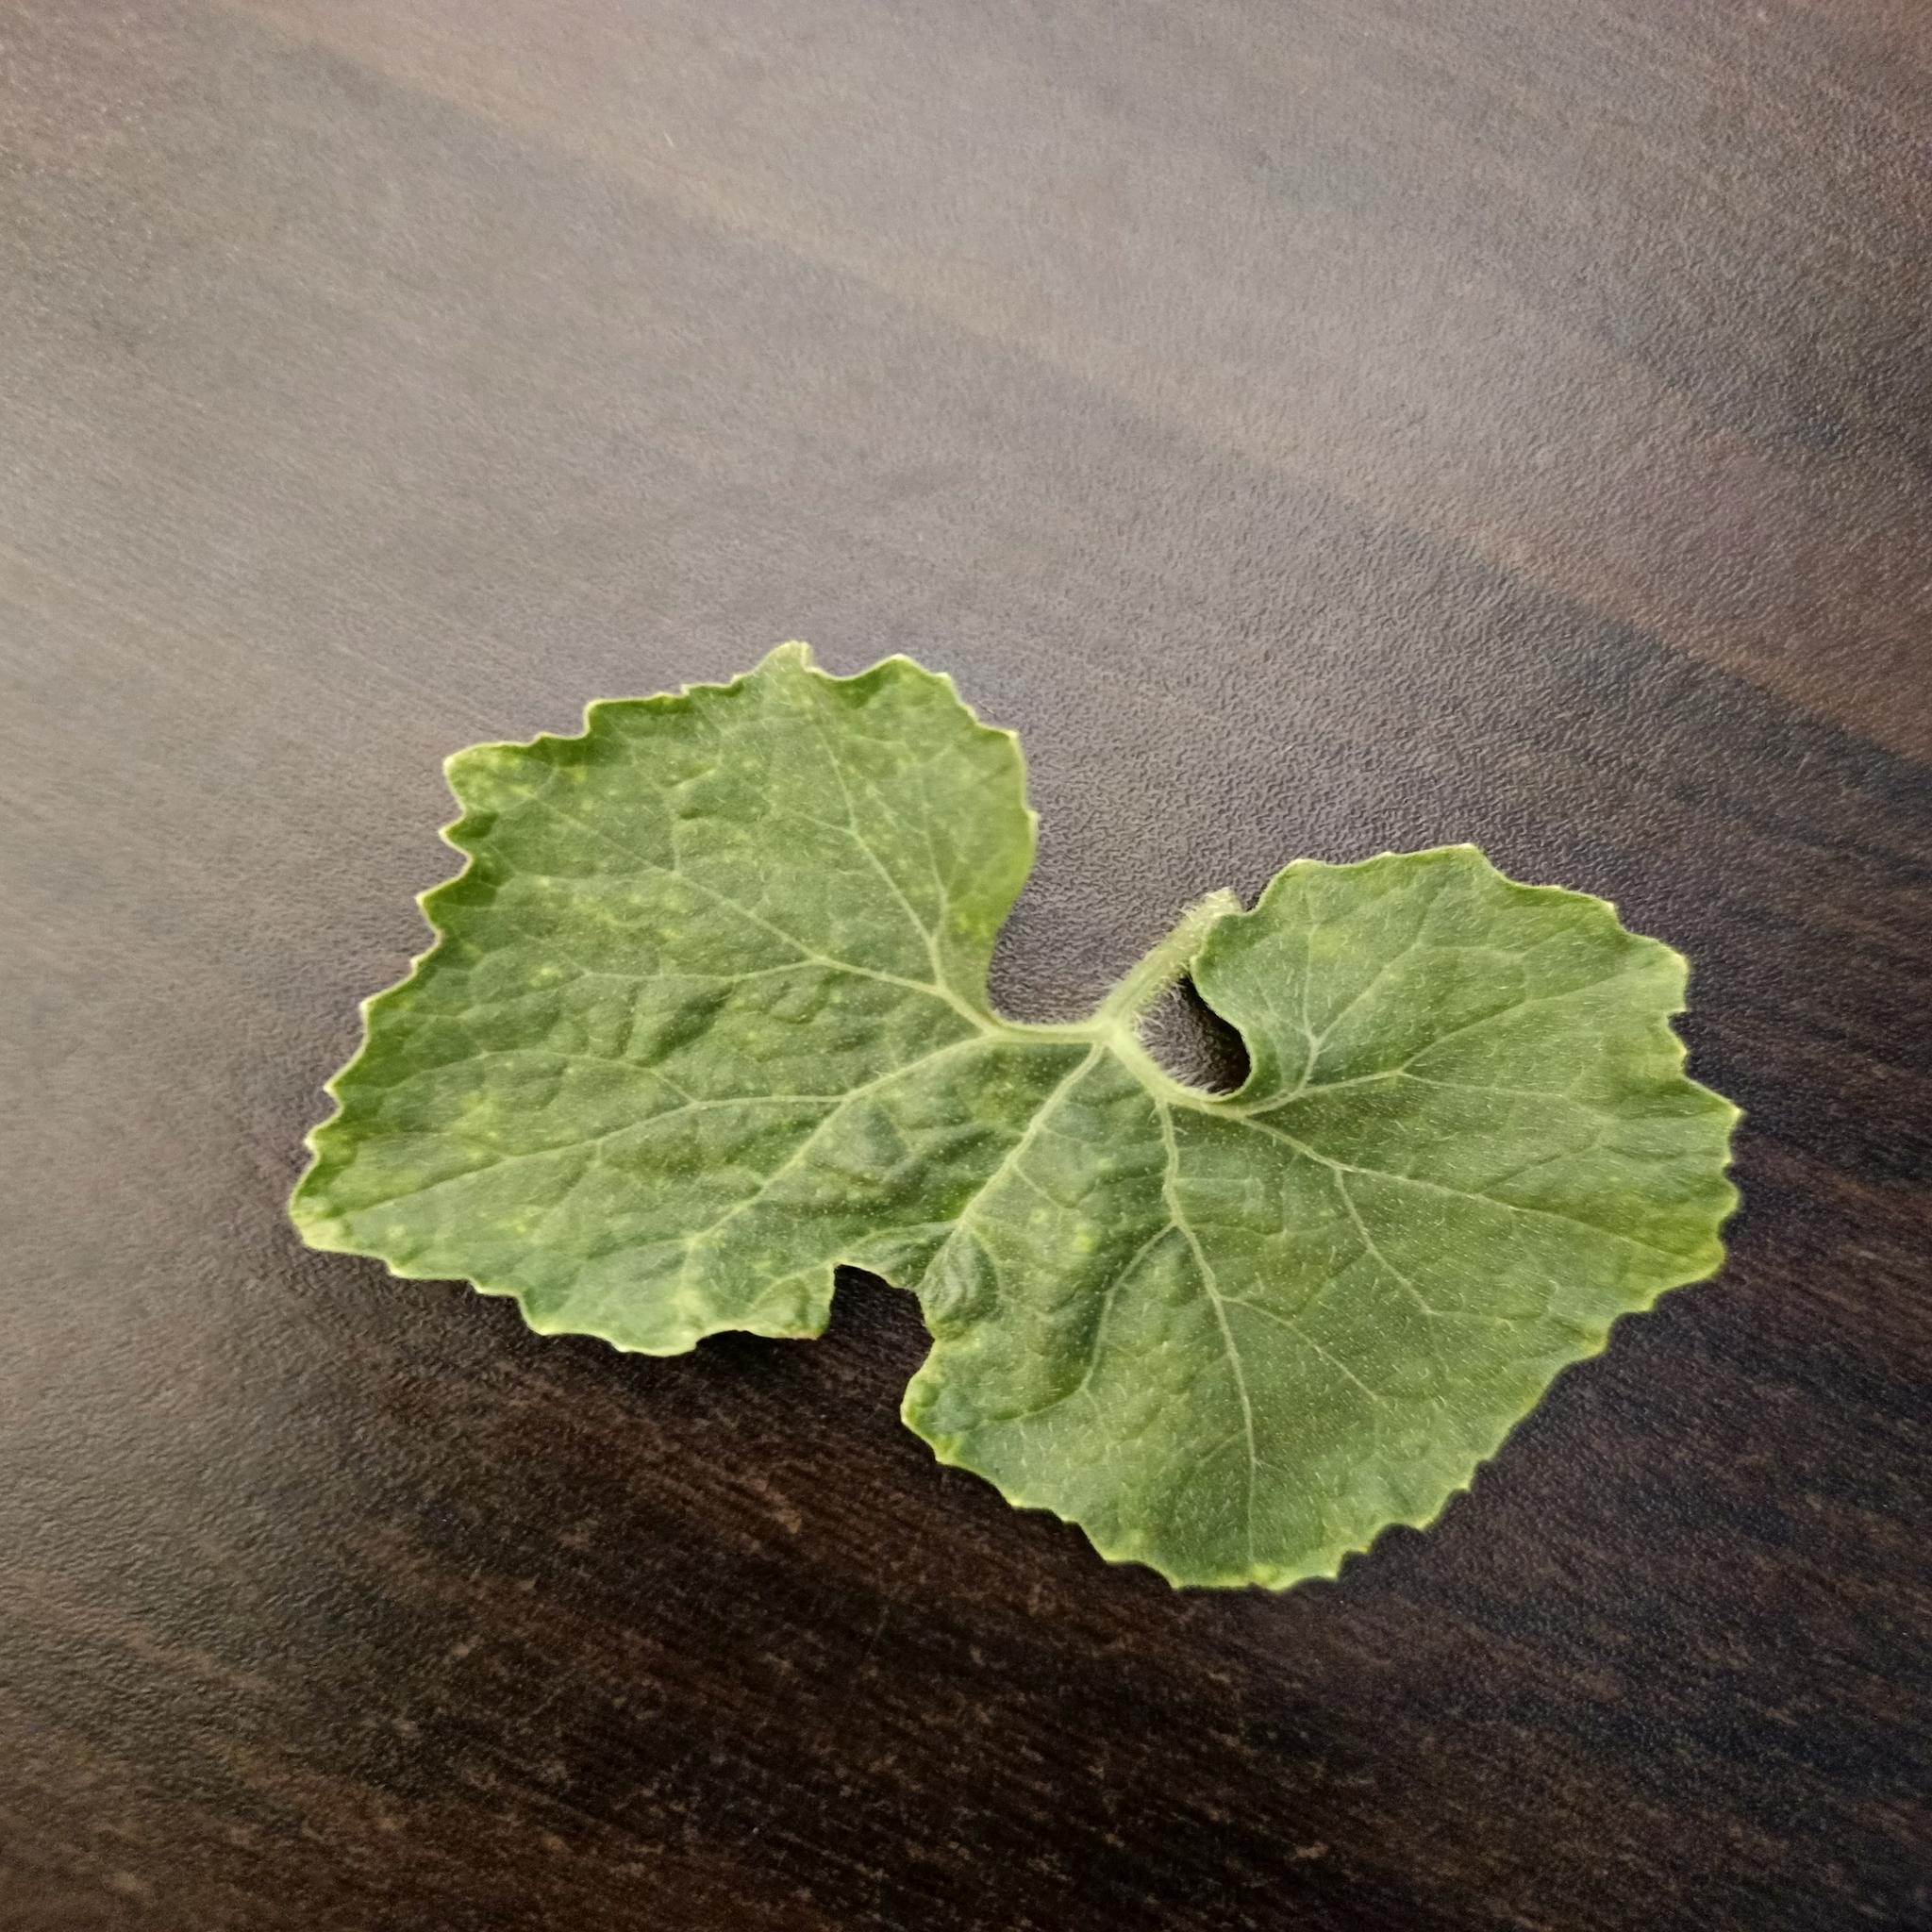
Label: Leaf curl